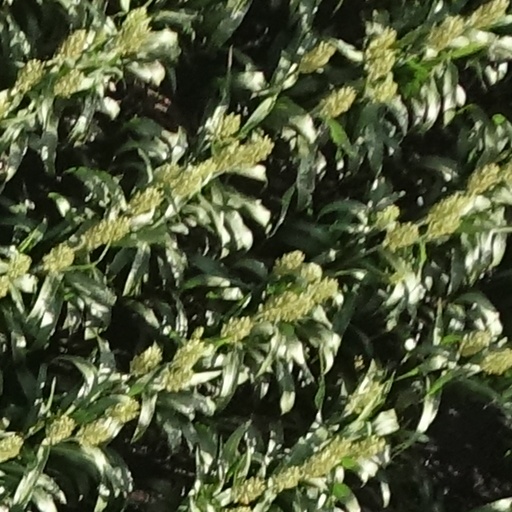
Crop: sorghum